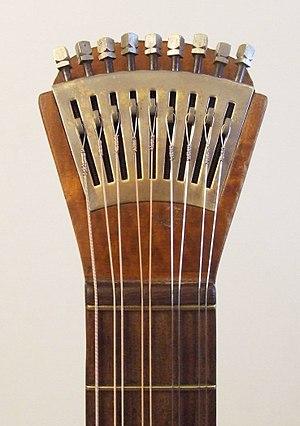
Un chœur ou rang ou ordre est, dans le domaine de la lutherie, un groupe de cordes accordées à l'unisson ou parfois à l'octave. En général on compte les chœurs en partant du plus aigu : celui-ci est appelé « premier chœur », tandis que le suivant est appelé « deuxième chœur » et ainsi de suite. Ainsi on parlera d'un « luth à six chœurs » pour désigner l'instrument typique du XVIᵉ siècle possédant onze cordes. Dans cet instrument, le premier chœur est constitué d'une seule corde, la chanterelle, les deux cordes suivantes sont doublées à l'unisson et les trois dernières sont doublées à l'octave.